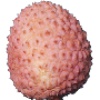
Label: lychee